Michael Nathanson (actor)

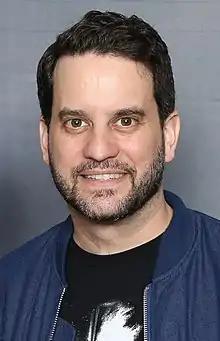
Nathanson in 2018

Michael Nathanson is an American actor, known for roles such as Sam Stein in Marvel's "The Punisher", and Dr. Levi Zinberg in "The Knick".